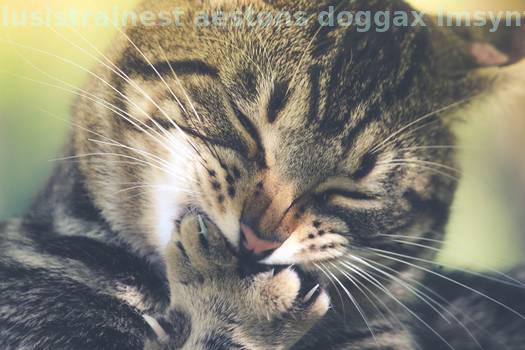
Label: Watermark